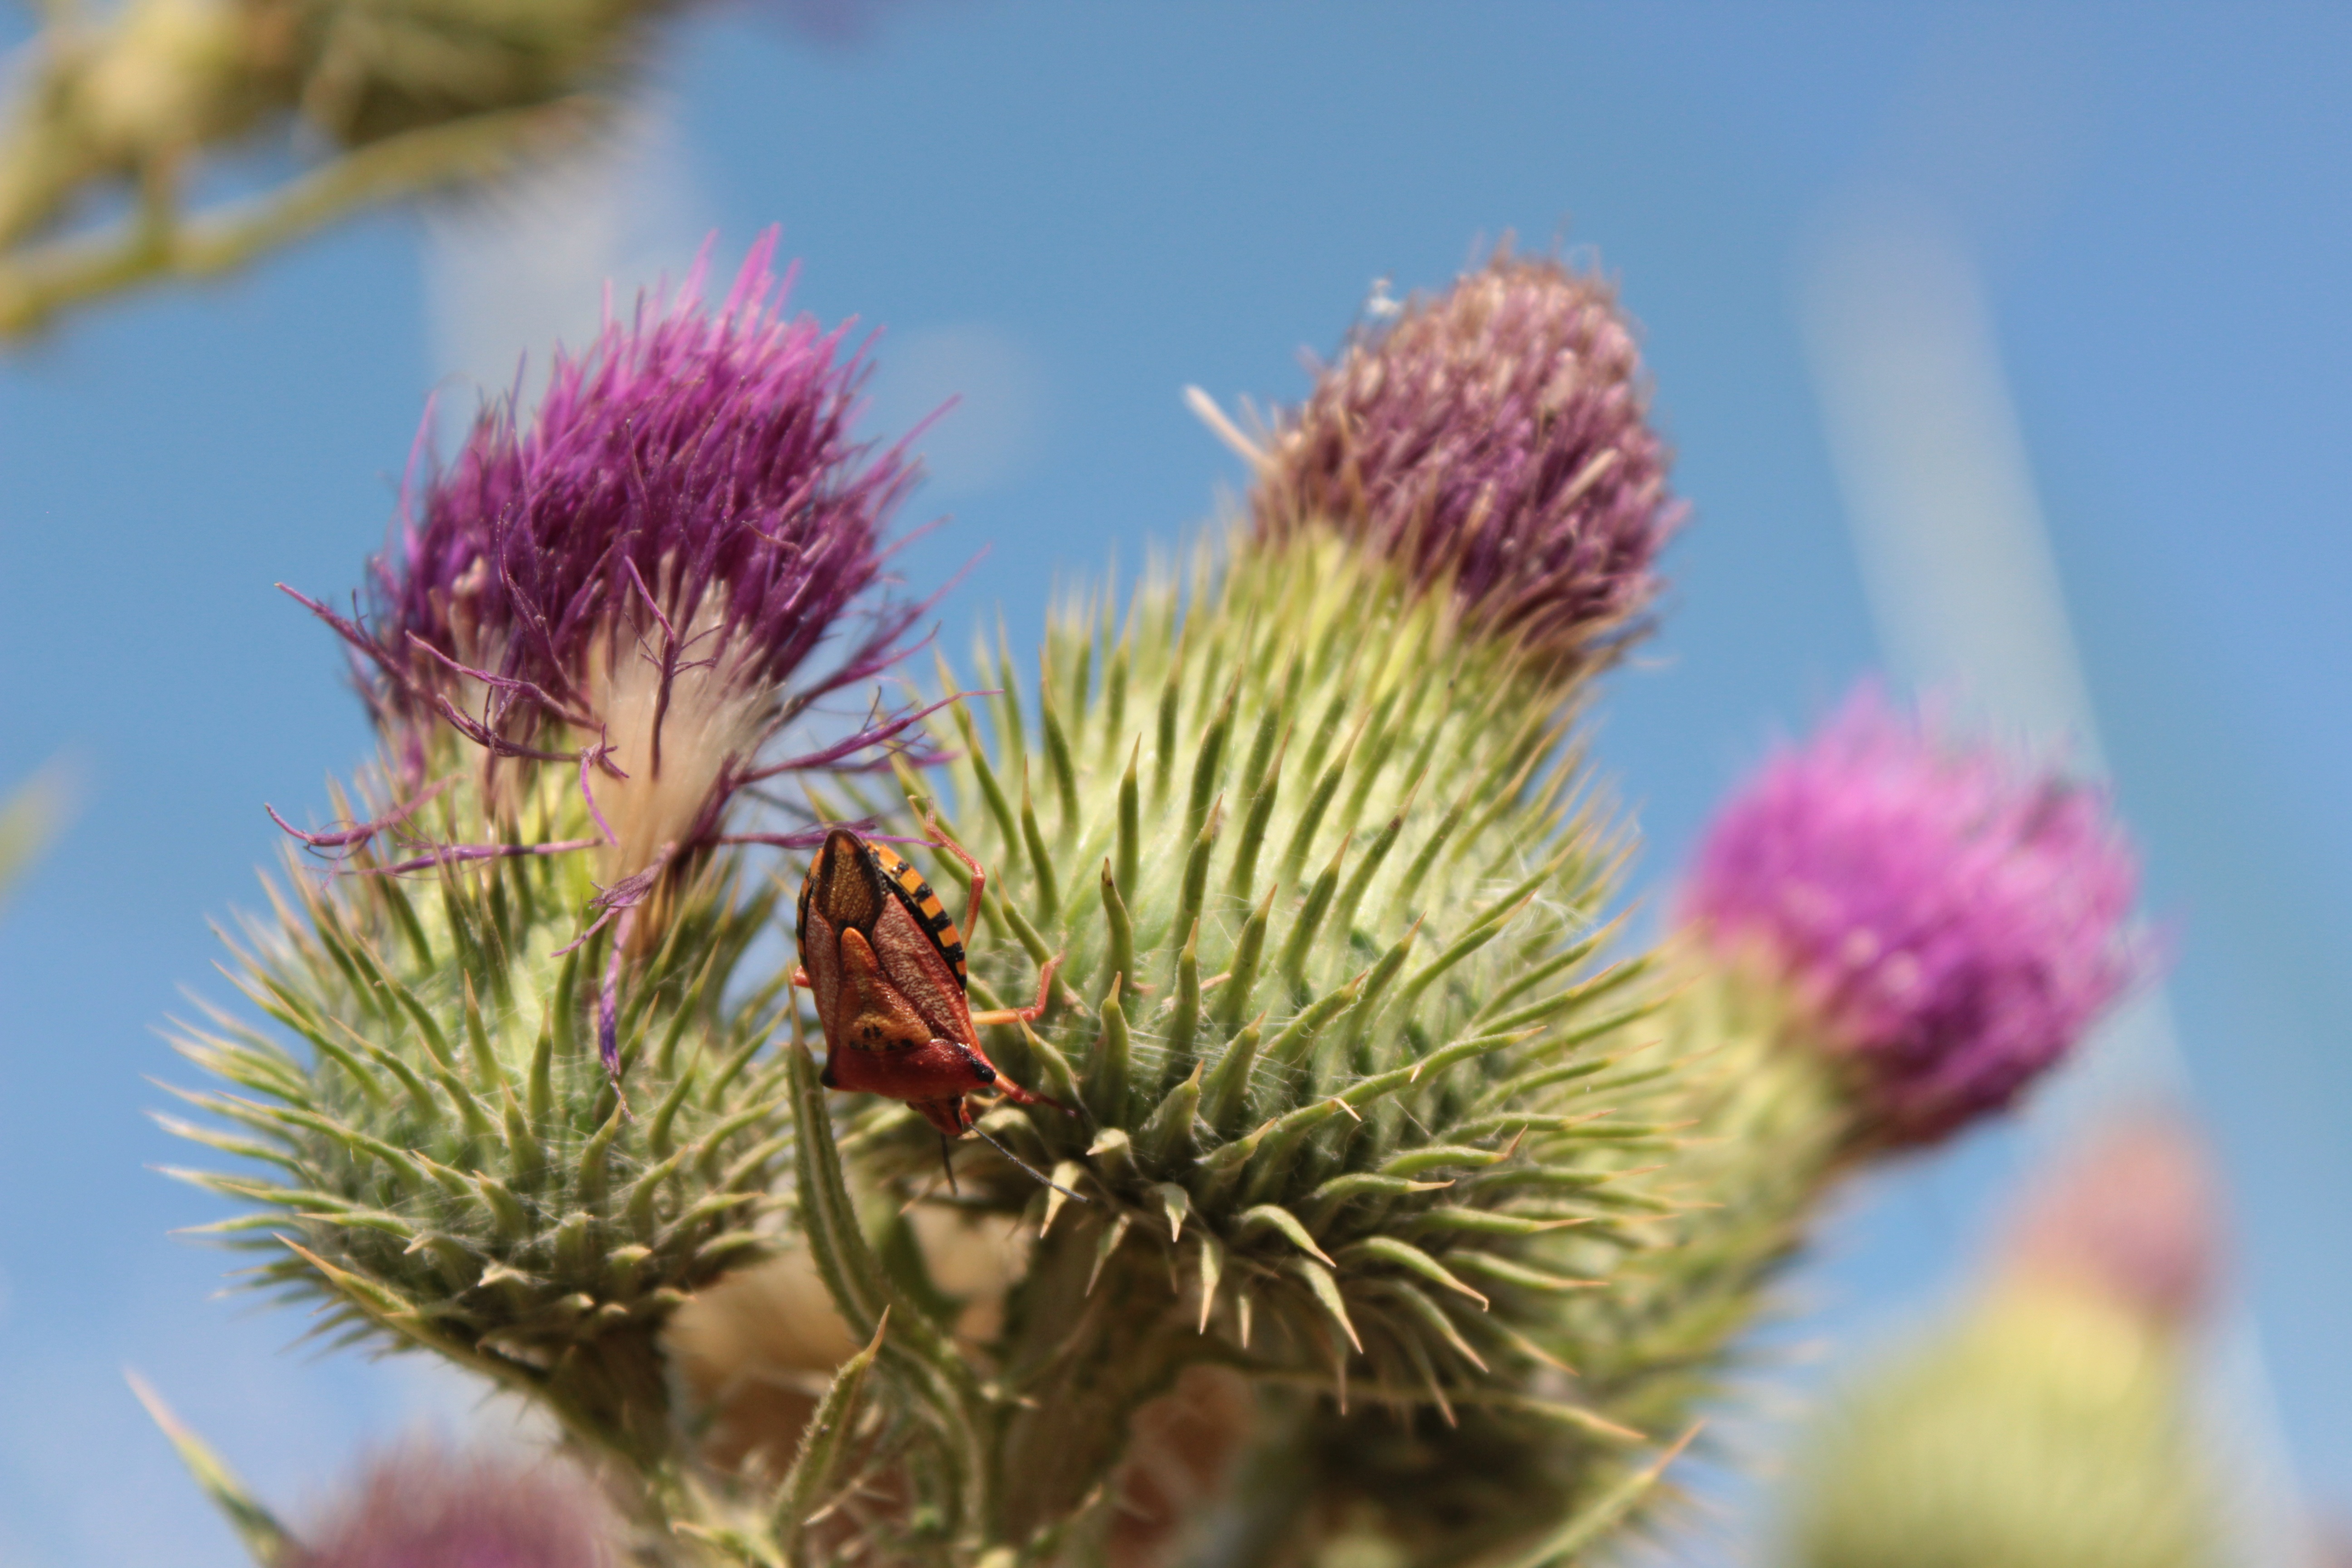
tree, nature, branch, blossom, plant, flower, petal, produce, small, botany, flora, invertebrate, wildflower, close up, thistle, insects, diversity, bugs, macro photography, flowering plant, daisy family, land plant, thorns spines and prickles